Greifenburg

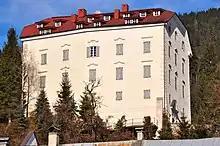
Greifenburg Castle

Greifenburg Castle was first mentioned in an 1166 deed, then located within the lands held by the House of Gorizia ("Meinhardiner"); it was acquired by the Carinthian duke Bernhard von Spanheim about 1230. Duke Bernhard maintained Greifenburg, defeating the united troops of Count Meinhard I of Görz and his father-in-law Count Albert IV of Tyrol with the support from his son Archbishop Philip of Salzburg in 1252. Vested with market rights in 1267, Greifenburg nevertheless fell to the "Meinhardiner" dynasty, when upon the extinction of the Sponheim dynasty the Habsburg king Rudolph I of Germany enfeoffed Count Meinhard's son, Meinhard II, with the Carinthian duchy in 1286. Duke Meinhard II died at Greifenburg Castle in 1295.